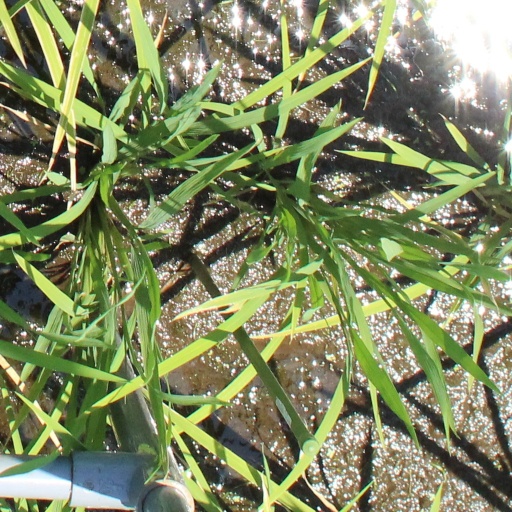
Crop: rice